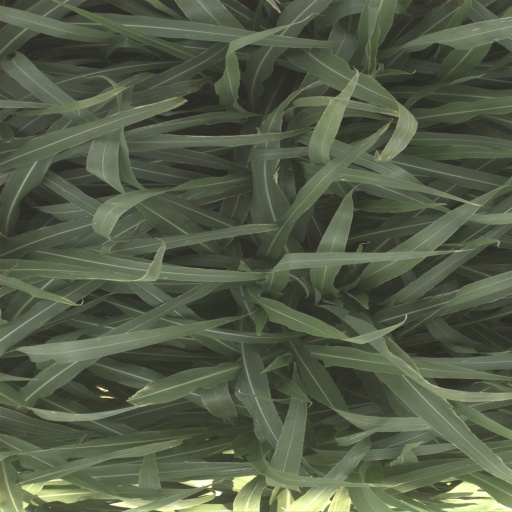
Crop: sorghum